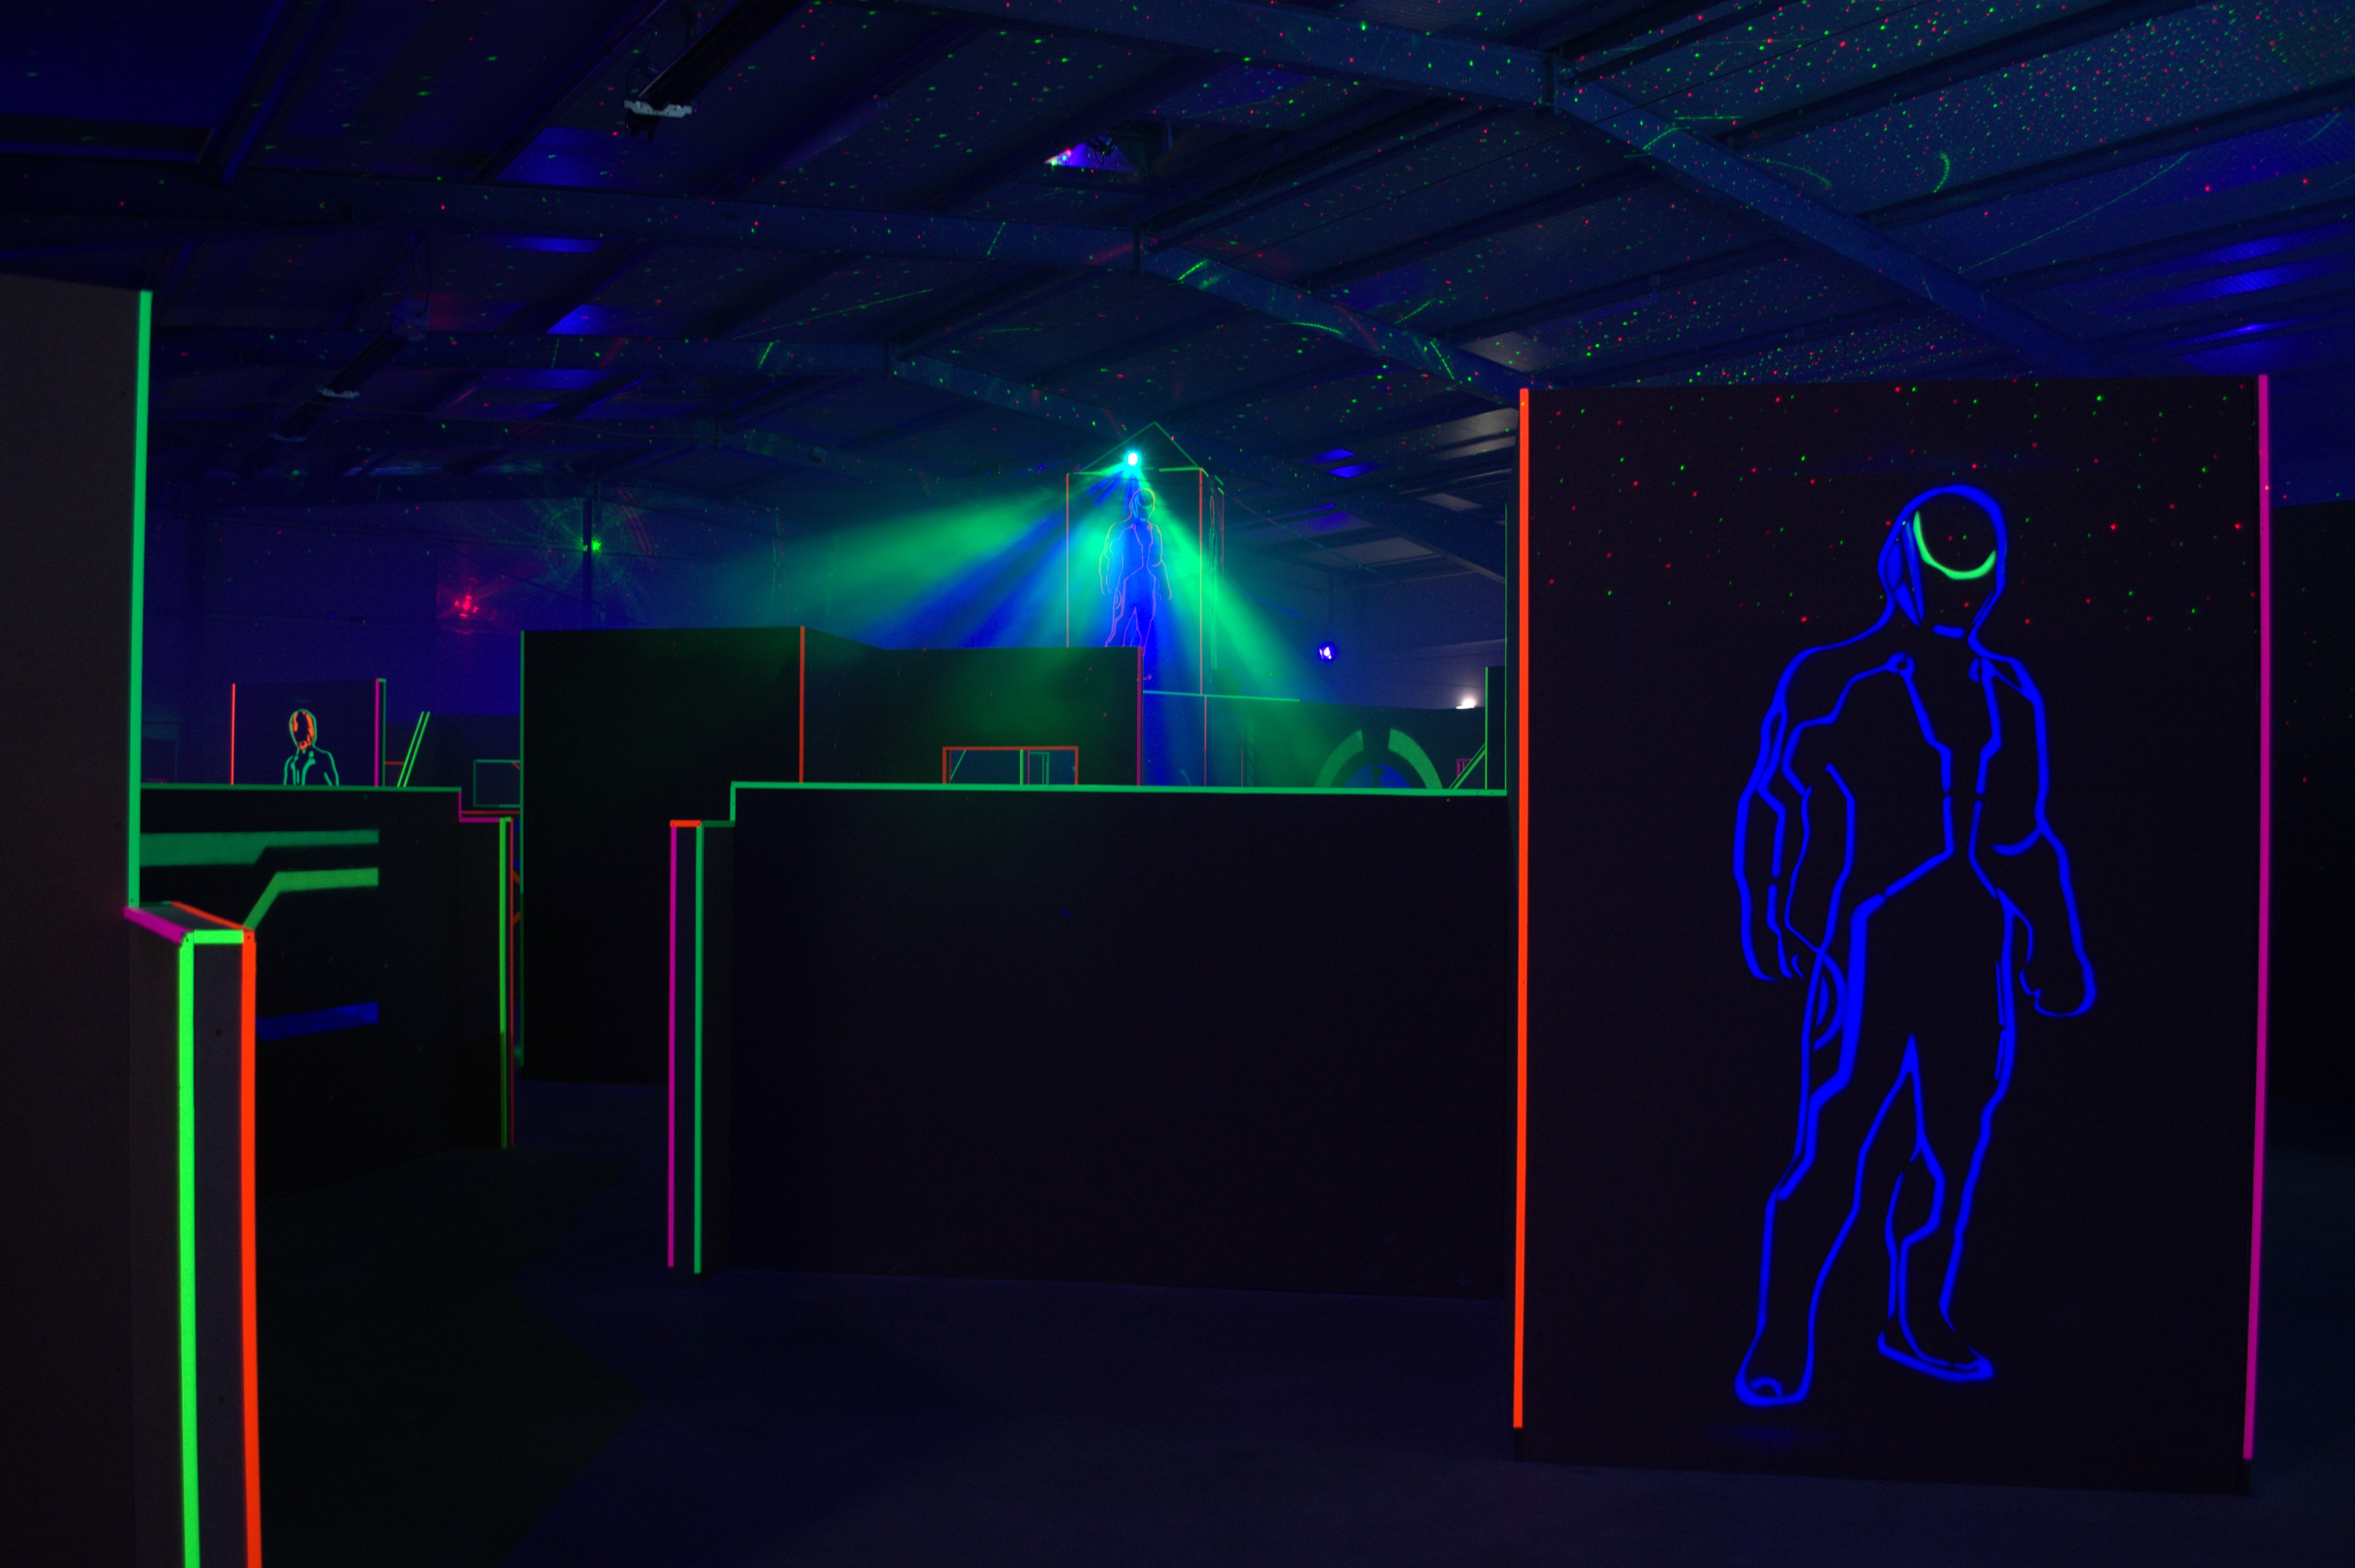
light, hall, darkness, signage, laser, neon, arena, stage, disco, screenshot, team sport, sports hall, lasertag, lasertag arena, team sports, display device, music venue, scenographer